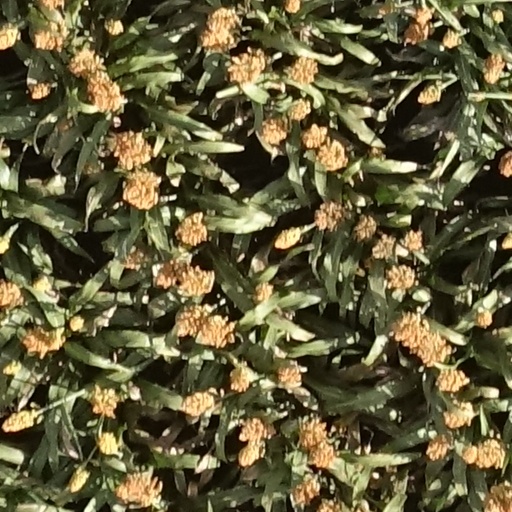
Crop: sorghum